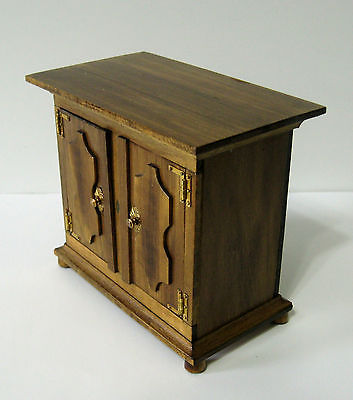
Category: cabinet